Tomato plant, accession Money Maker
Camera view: vertical (180 deg); turntable rotation: 270 degrees
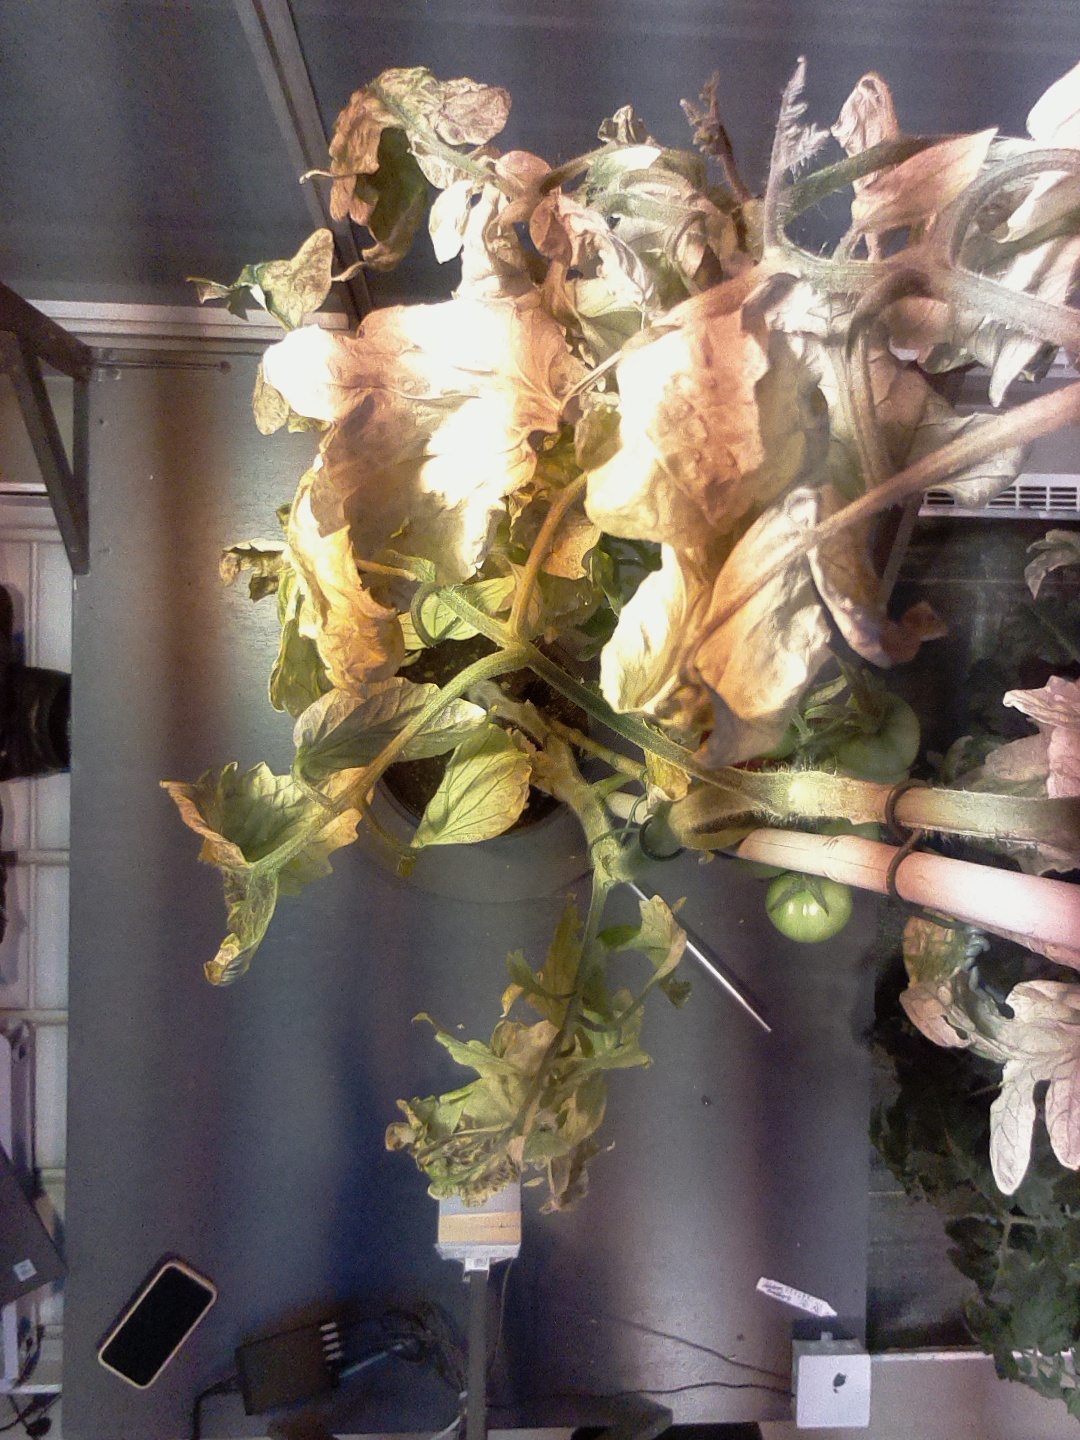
BBCH growth stage 81: 10%-20% of fruits show typical fully ripe color